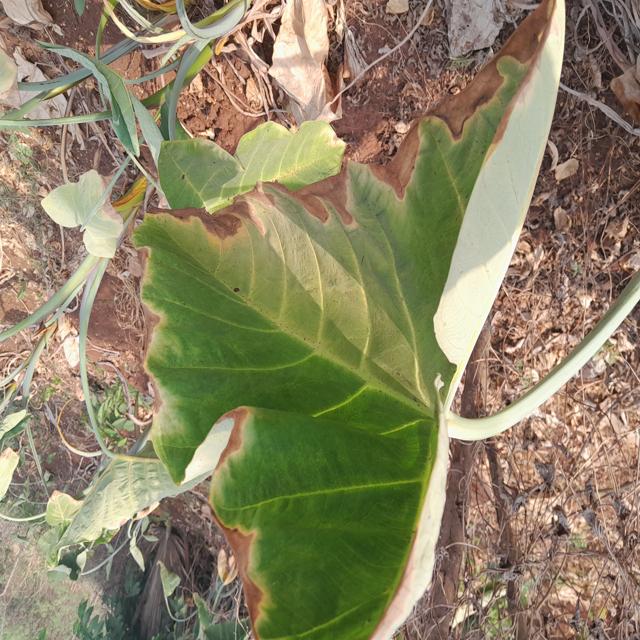
Label: Early_Blight